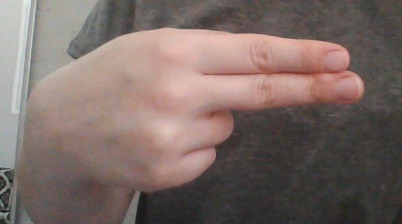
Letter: ain